Lignières, Switzerland

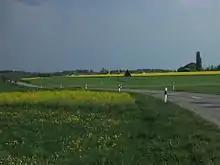
Fields outside Lignières

Lignières has an area, , of . Of this area, or 60.9% is used for agricultural purposes, while or 31.8% is forested. Of the rest of the land, or 7.4% is settled (buildings or roads).